Darren Lockyer

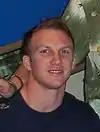
Lockyer at the Sheraton, Brisbane.

Lockyer was born in Brisbane, Queensland. His father, David, played Australian rules football for ten years in Brisbane with Morningside and introduced Darren to the game at four years of age. Two years later, Lockyer started playing Aussie rules for Springwood, finishing runner-up in the best and fairest award in his first season. The following season he won the club's best and fairest award by 17 votes, despite having to travel 800 kilometres every weekend to play when the family moved to the small country town of Wandoan midway through the season. Travelling commitments and a lack of Australian rules football clubs around the Wandoan area forced him to quit the game and take up rugby league.